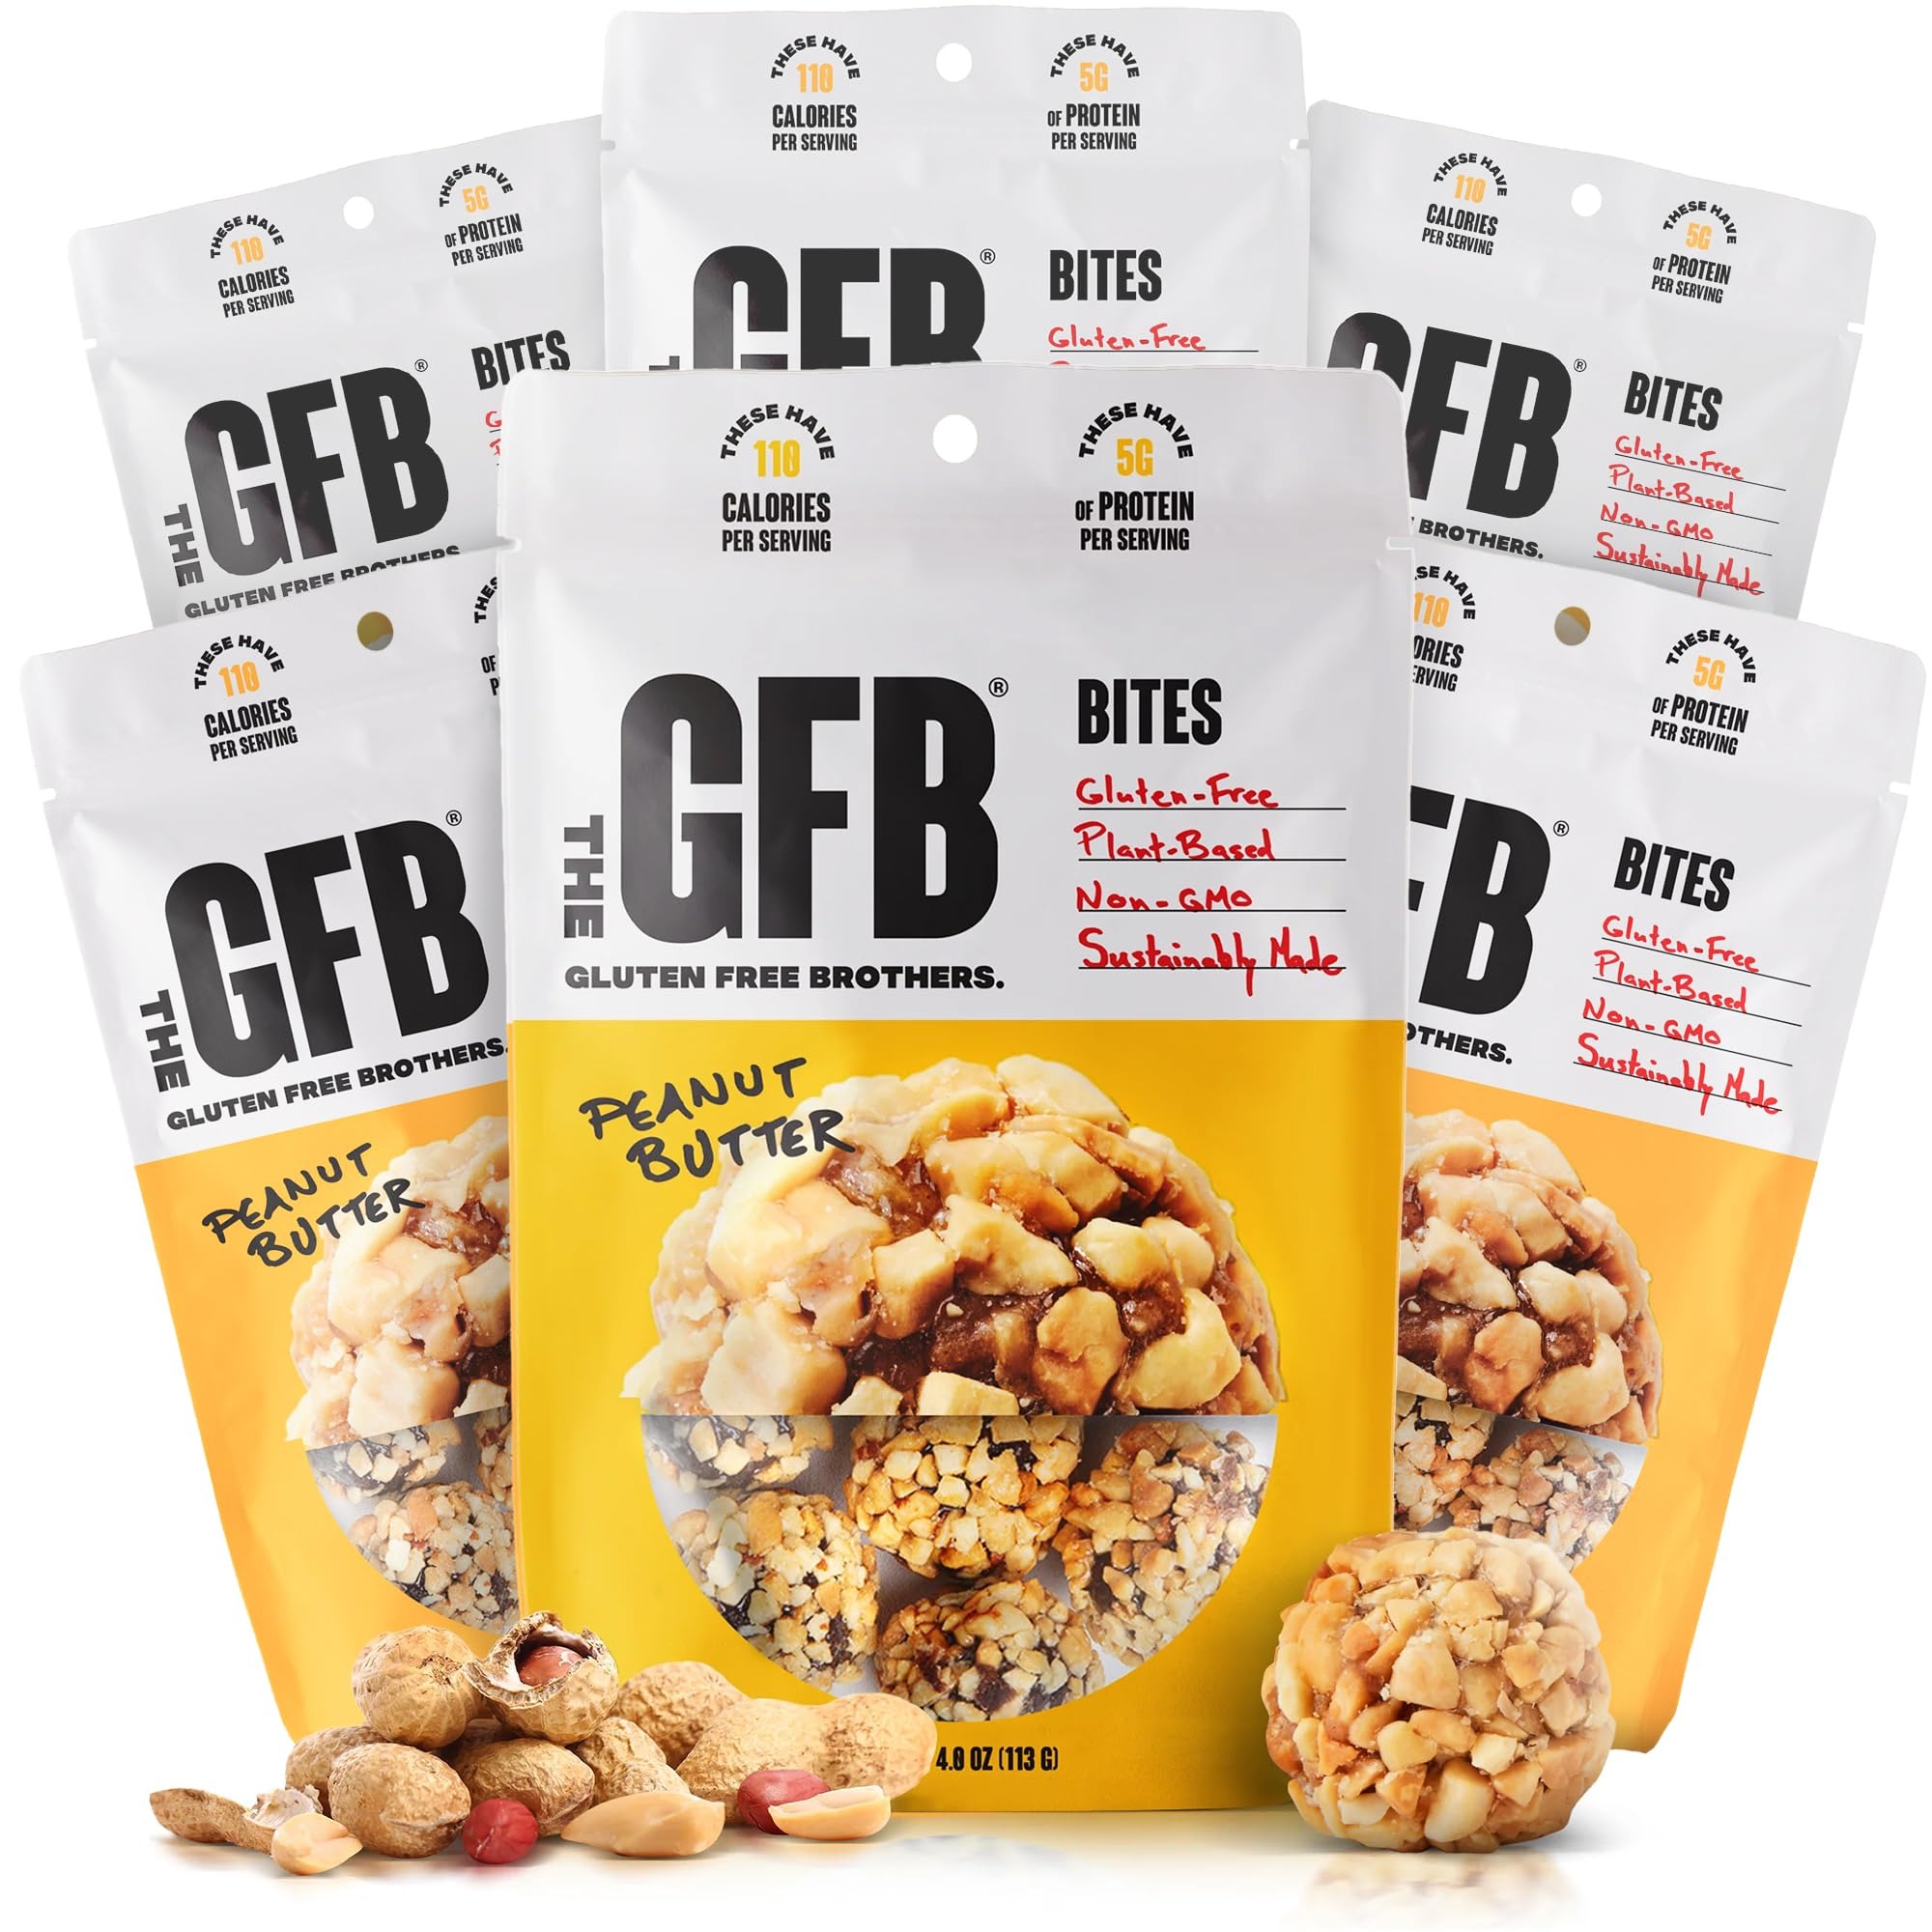
Item Name: The Gluten Free Brothers Peanut Butter Bites - Gluten Free Protein Balls – Non GMO, Soy Free, Vegan – Snack Size Plant Based Protein Energy Balls, 4 oz (6 Count)
Bullet Point 1: RIDICULOUSLY TASTY PEANUT BUTTER BITES: A rich peanut-buttery inside and dry roasted peanuts outside combine to create a protein power ball you’ll have trouble putting down. That’s why we’ve bundled 6 x 4oz bags of these irresistible energy bites.
Bullet Point 2: GLUTEN FREE: The Gluten Free Brothers range of good for you snacks are free from gluten but full of great flavor. These energy balls are also fat free, soy free, dairy free, egg free, wheat free, lactose free, trans fat free and cholesterol free.
Bullet Point 3: GOOD STUFF + PROTEIN: Our delicious vegan snacks are packed with the best tasting primarily organic ingredients to support healthy nutrition plus plant based protein to keep you going strong all day long.
Bullet Point 4: SATISFYING, CERTIFIED SNACKING: The GFB protein bites are certified gluten free, non-GMO verified, vegan, and certified kosher. They are also seriously satisfying and come in a snack size pack that’s perfect for purses, pockets and gym bags.
Bullet Point 5: WE'RE A CERTIFIED B CORP: At The Gluten Free Bothers our triple bottom line is people, planet and prosperity. All our gluten free snacks are made in the USA in our own sustainably operated, zero waste facility.
Value: 6.0
Unit: Count

Price: 28.675